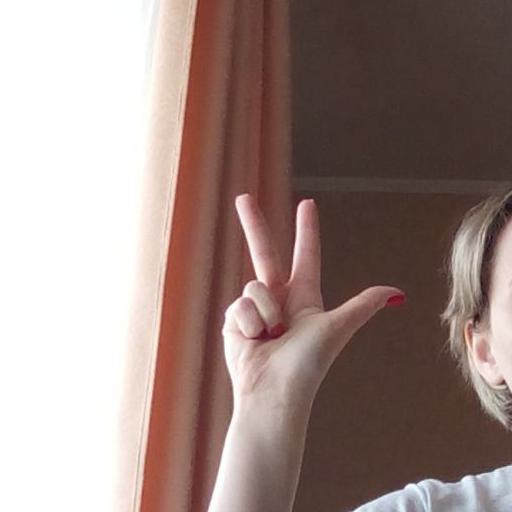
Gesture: three2